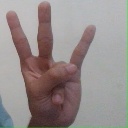
अक्षर: क्ष